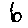
Label: 6